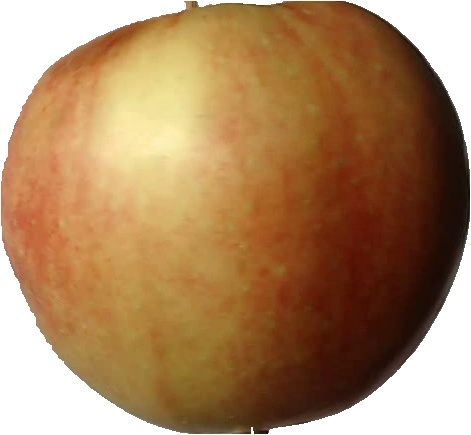
Label: apple_red_2